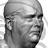
Emotion: sad